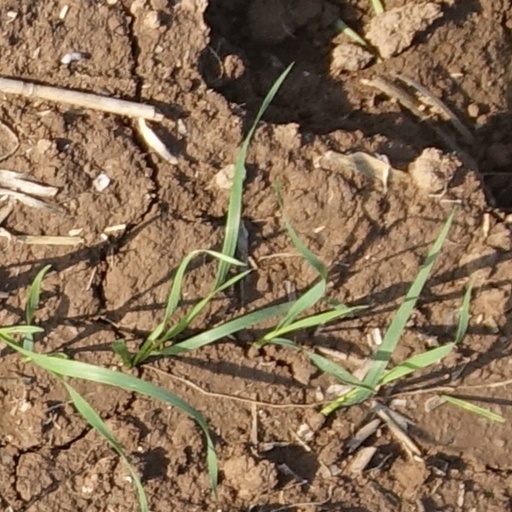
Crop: wheat